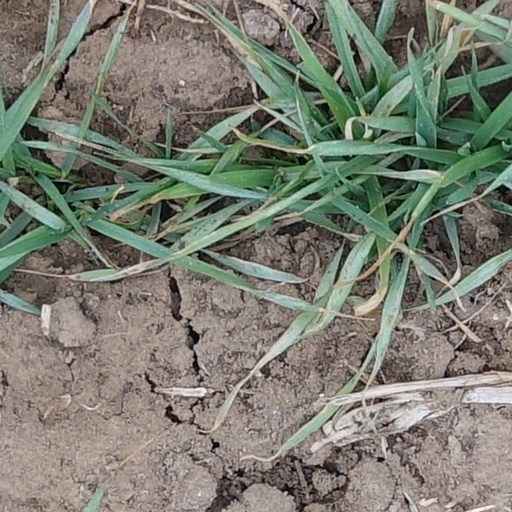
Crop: wheat